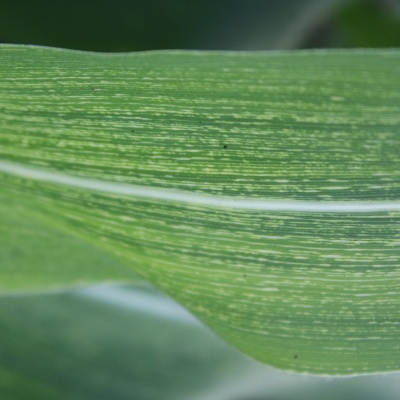
Label: Corn_(Maize)___Maize_Streak_Virus